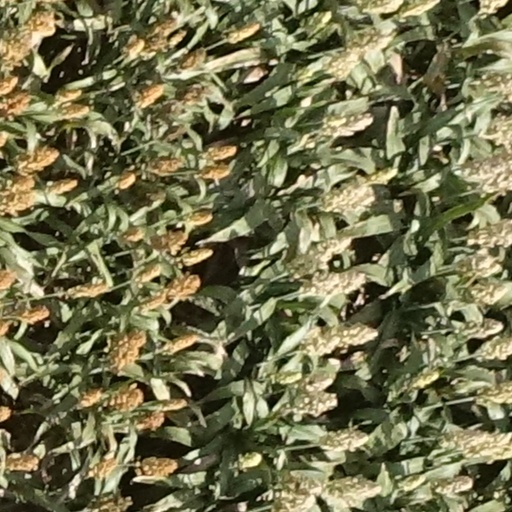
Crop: sorghum